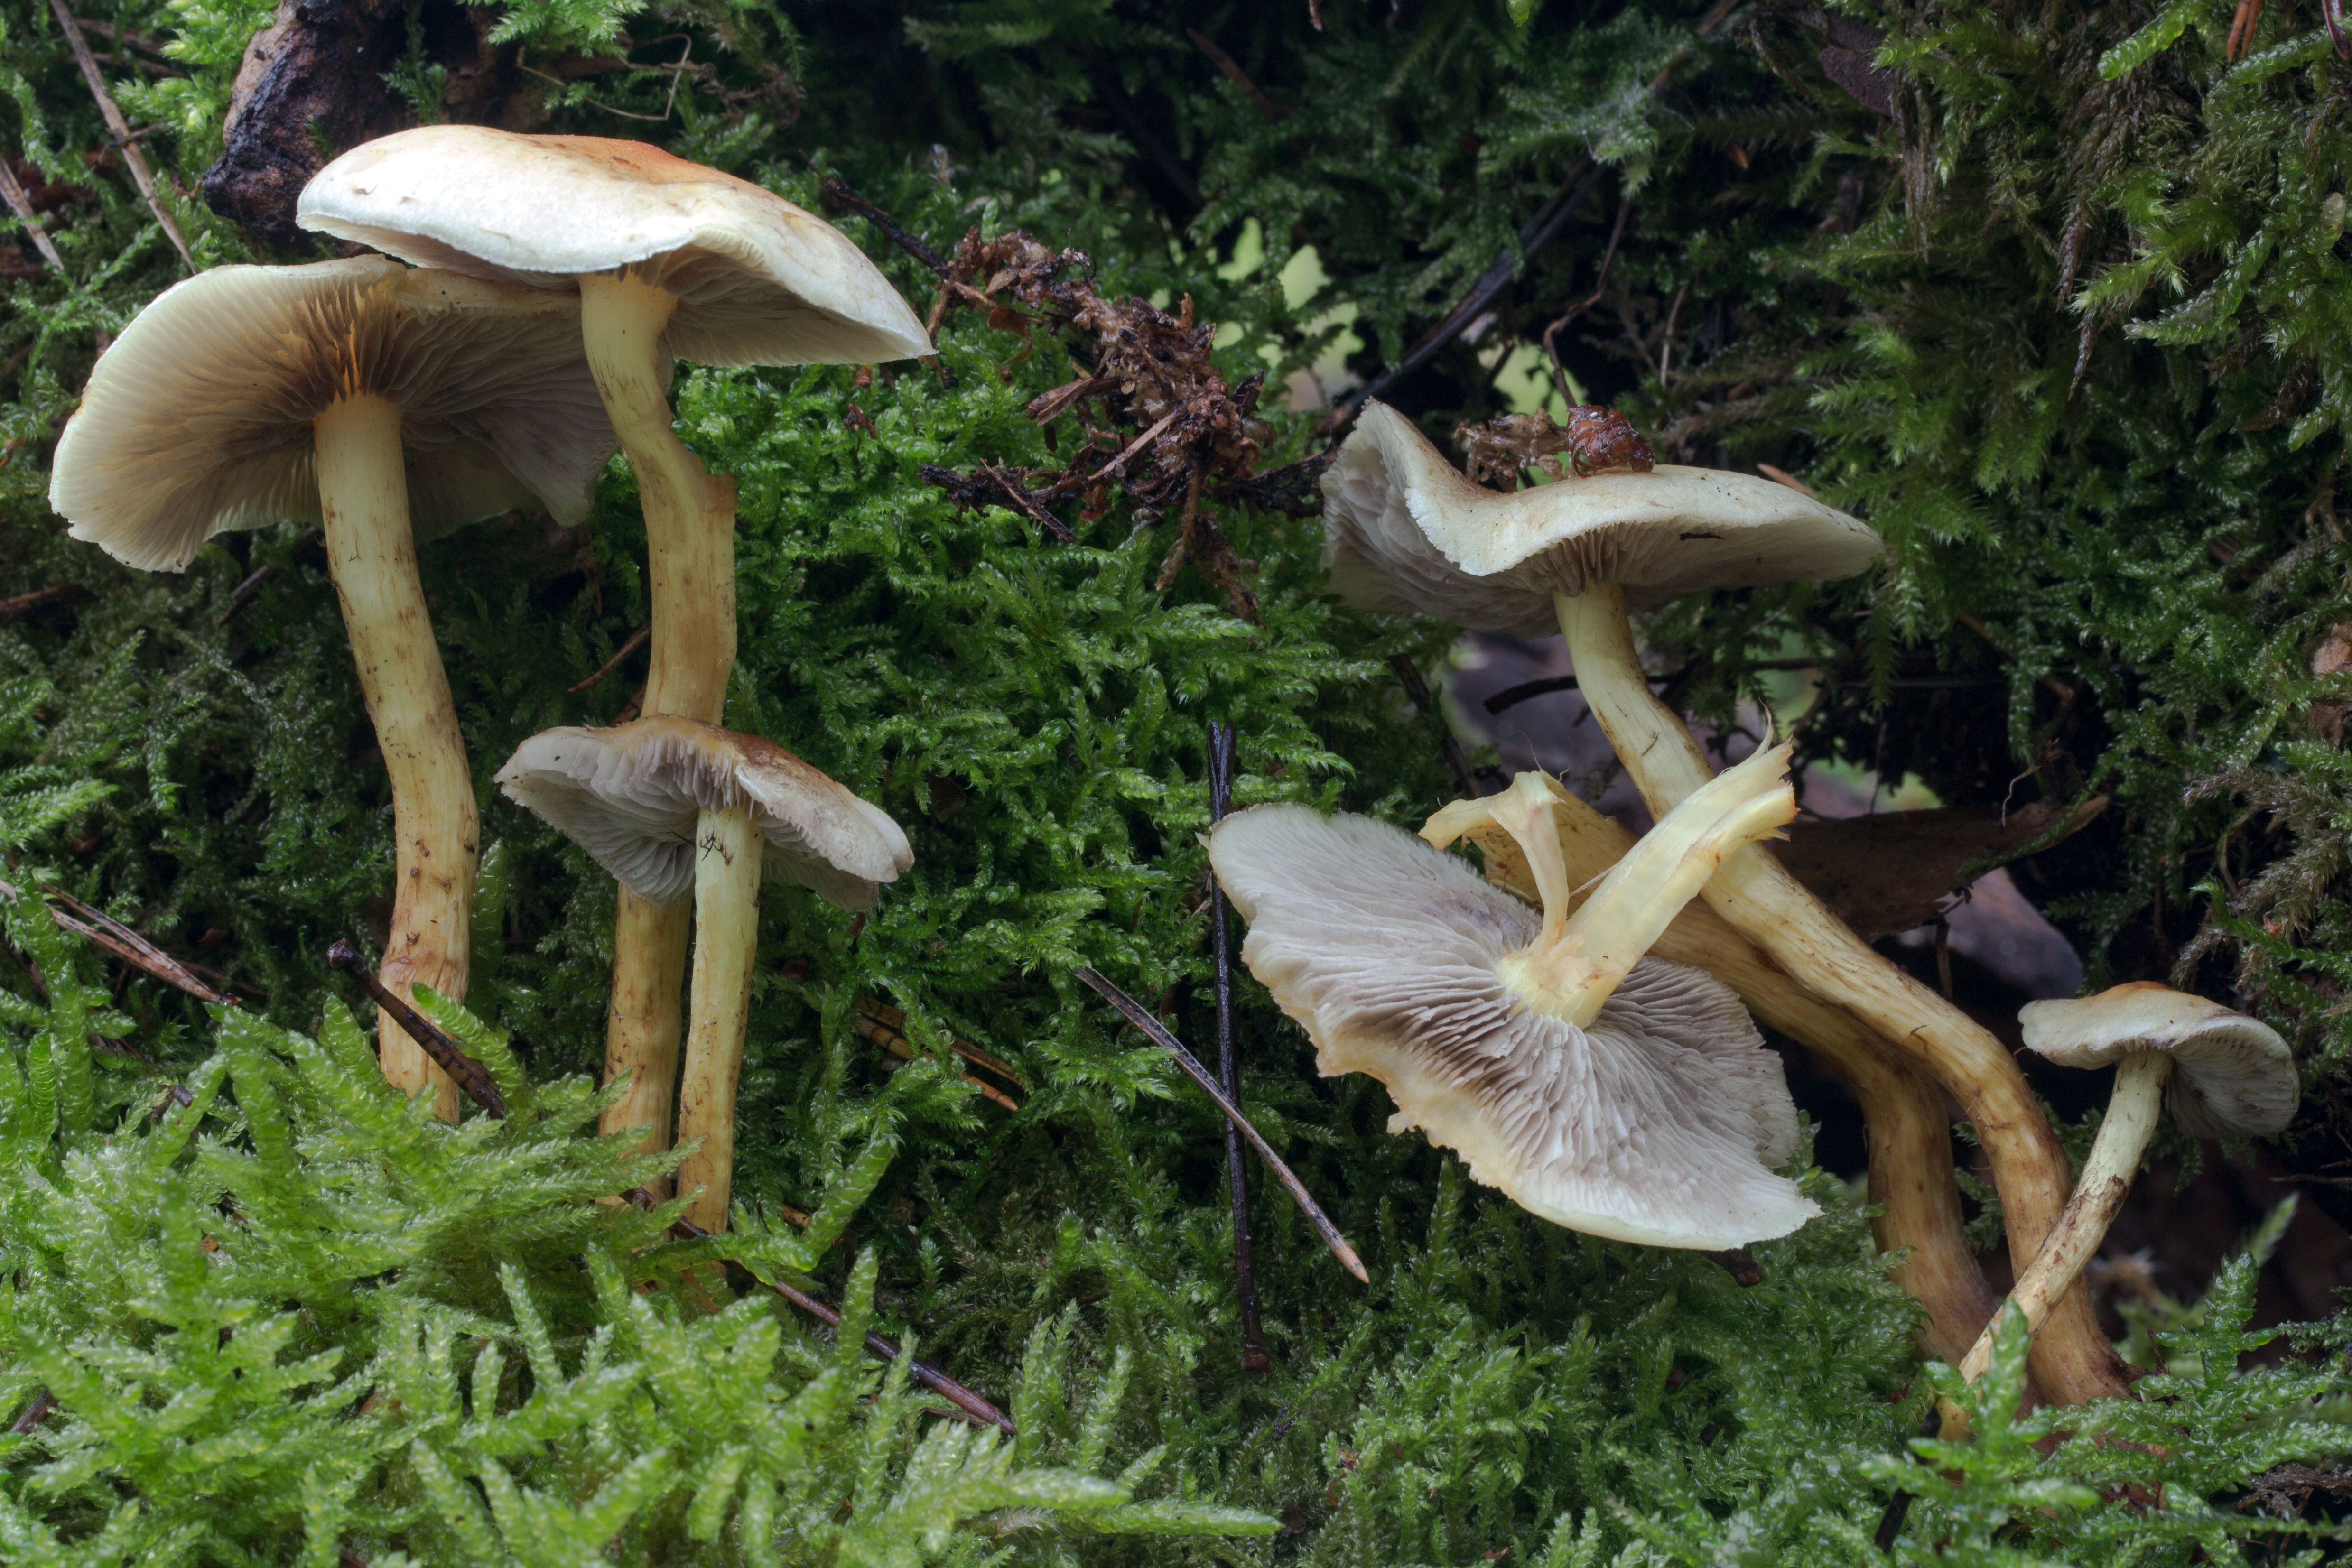
tree, forest, moss, autumn, mushroom, flora, fauna, fungus, mushrooms, woodland, bolete, agaricus, oyster mushroom, edible mushroom, medicinal mushroom, agaricomycetes, agaricaceae, penny bun, pleurotus eryngii